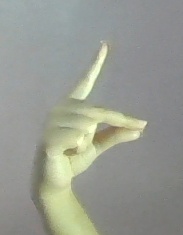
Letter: ta